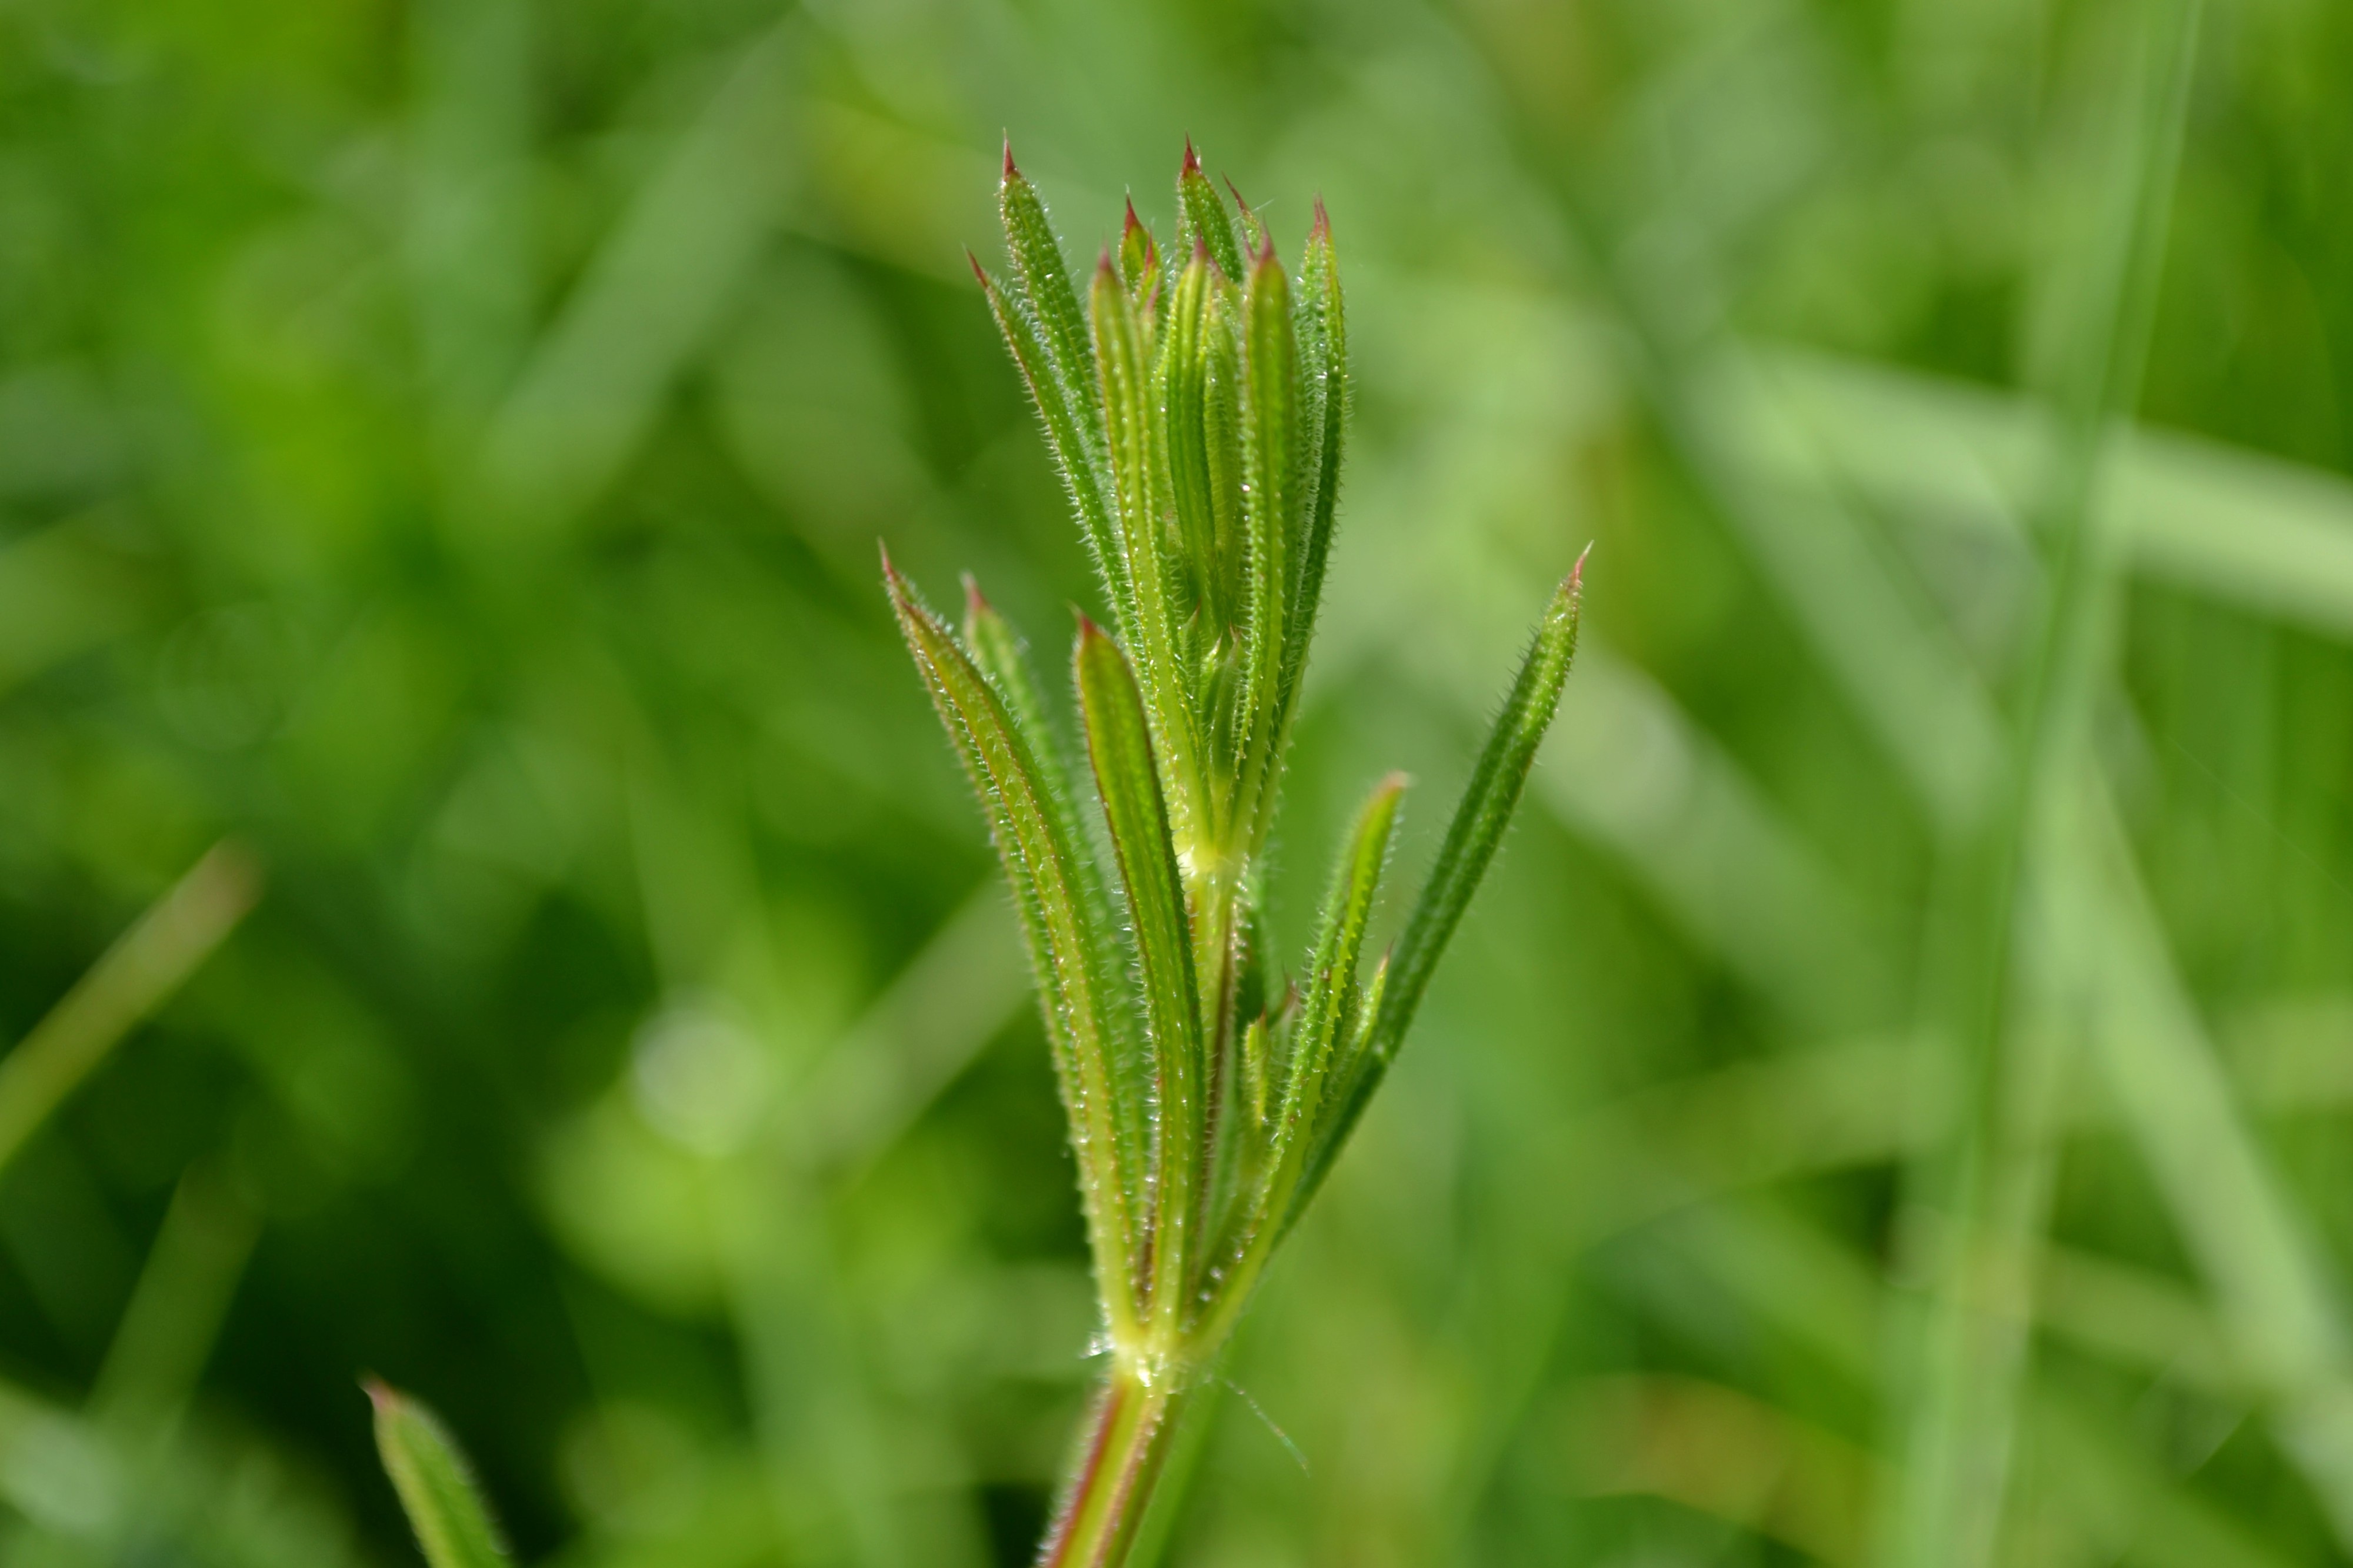
nature, grass, wilderness, plant, field, lawn, meadow, prairie, leaf, flower, green, crop, botany, flora, plants, wildflower, close up, roadside, weeds, macro photography, wild plants, flowering plant, bur, grass family, plant stem, land plant